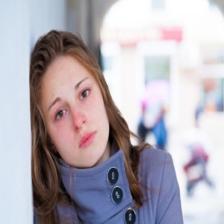
Image emotion (VAD): valence: -0.6, arousal: 0.0, dominance: -0.6
Candidate emotion words:
unwanted — valence: -0.646, arousal: 0.092, dominance: -0.59
calm — valence: 0.75, arousal: -0.8, dominance: -0.436
pleased — valence: 0.878, arousal: 0.096, dominance: 0.59
melancholic — valence: -0.638, arousal: -0.388, dominance: -0.446
Best matching emotion: unwanted